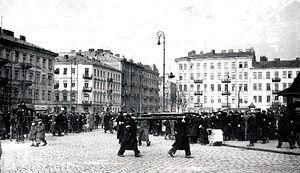
La bataille de la place Muranowski est une bataille entre les troupes de l’Union militaire juive et les forces militaires du Troisième Reich, ayant lieu pendant le soulèvement du ghetto de Varsovie entre le 19 et le 22 avril 1943. Le combat entre les unités de pacification sous le commandement de Jürgen Stroop et les groupes des insurgés de ŻZW, dirigés par Paweł Frenkel, a eu lieu sur la place Muranowski.